David Shafer (author)

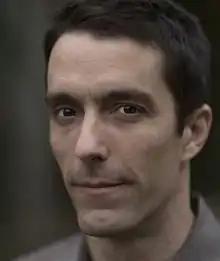
David Shafer (photo by Patrick Abbey, 2014)

David J.C. Shafer is an American author. His first novel "Whiskey Tango Foxtrot" was published by Mulholland Books on August 5, 2014. His work has appeared in "The New York Times", "Salon", "The Irish Times", "The Harvard Crimson", "The Daily Beast", "Willamette Week" and "Portland Monthly".